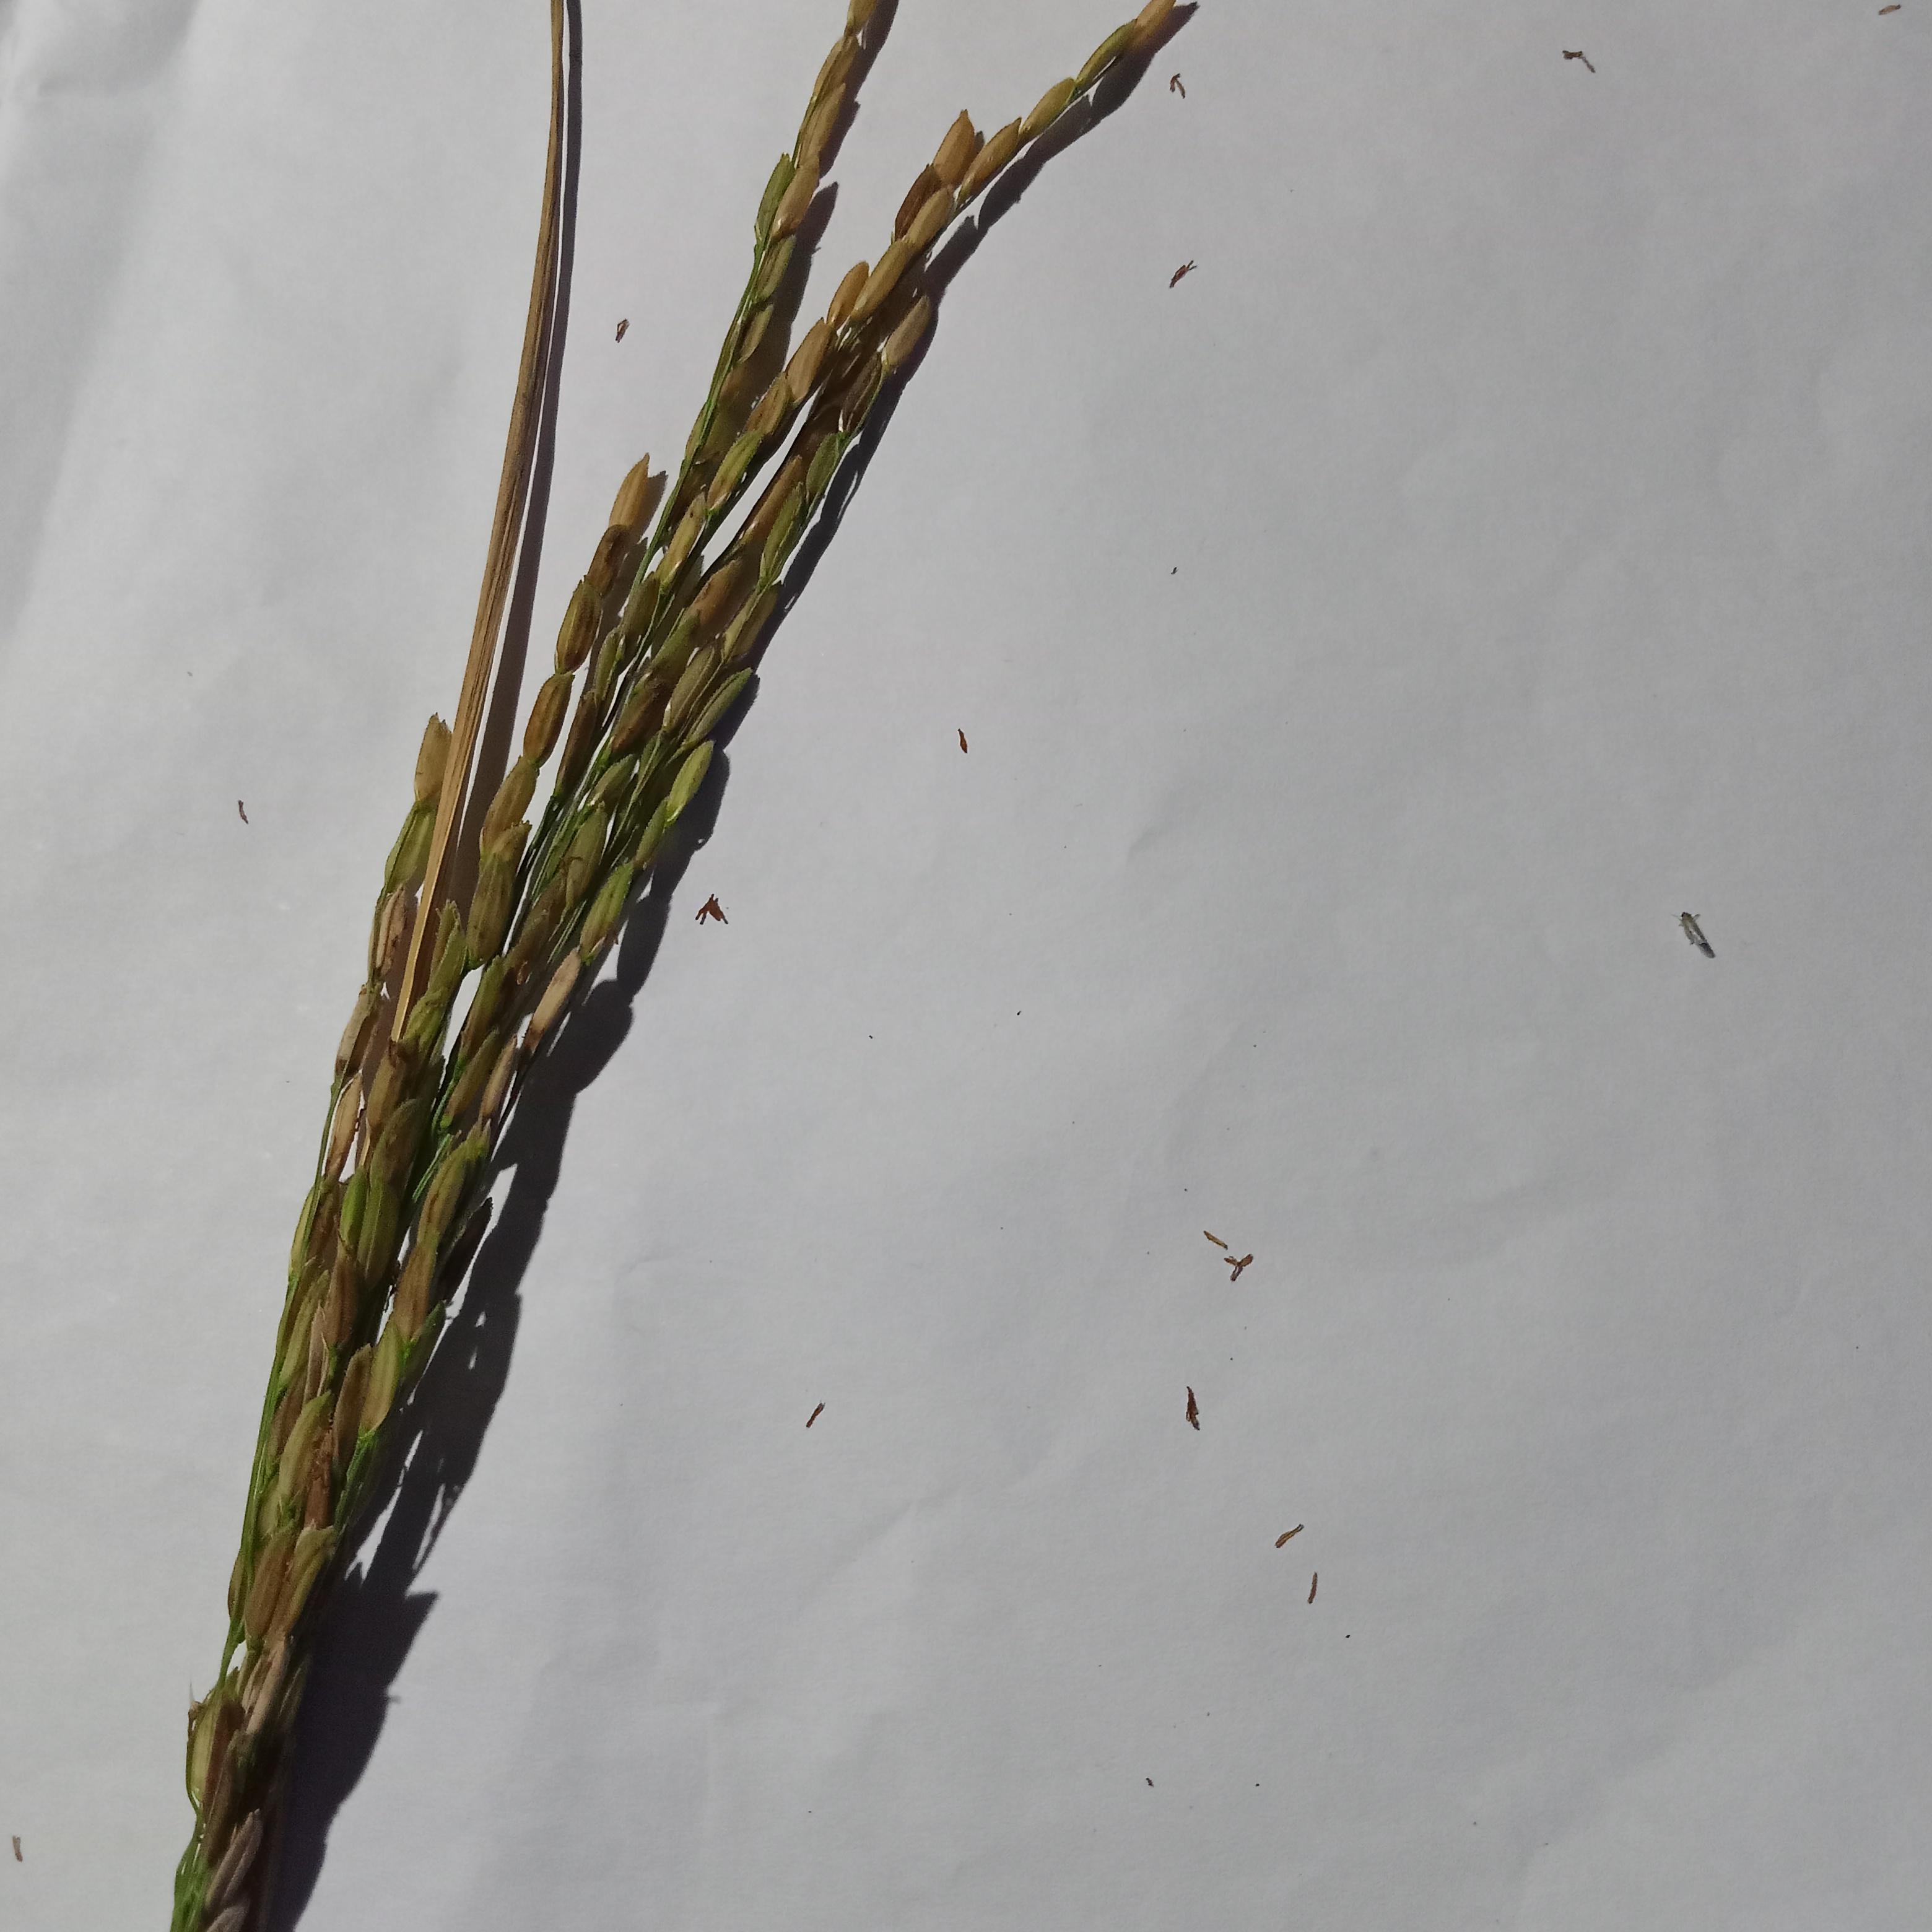
Label: Rice___Neck_Blast